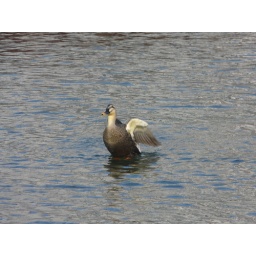
The duck was in the Dotonbori river in Osaka